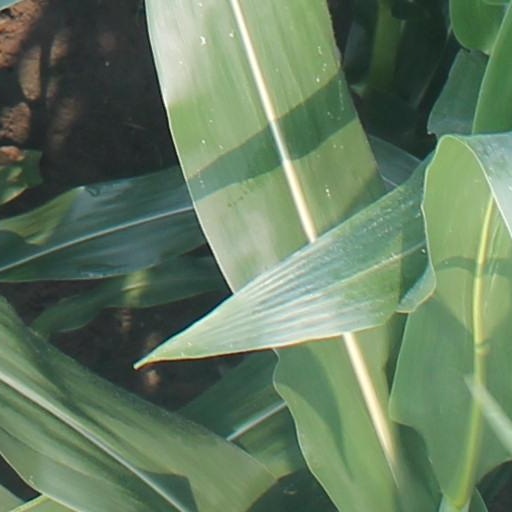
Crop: maize; corn